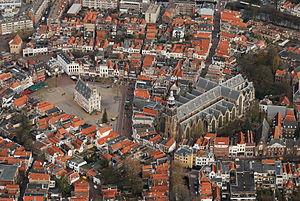
Gouda est une ville et commune des Pays-Bas, en province de Hollande-Méridionale.